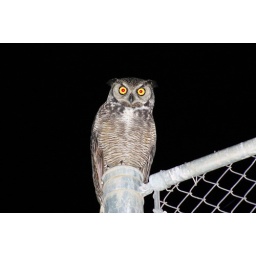
This is the male (I think) of the pair. Photographed at the Agoura High school baseball field in Agoura Hills, California.